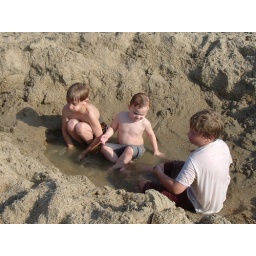
The boys digging in a Corolla beach